Thuvia, Maid of Mars

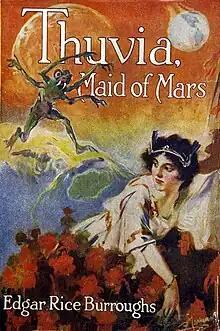

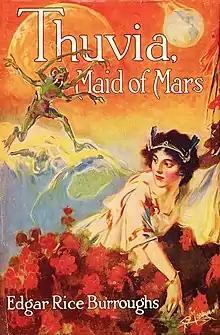
"Thuvia, Maid of Mars" was serialized in "All Story Weekly" in 1916.

Thuvia, Maid of Mars is a science fantasy novel by American writer Edgar Rice Burroughs, the fourth of the "Barsoom" series. The principal characters are Carthoris (the son of John Carter of Mars) and Thuvia of Ptarth, each of whom appeared in the previous two novels.